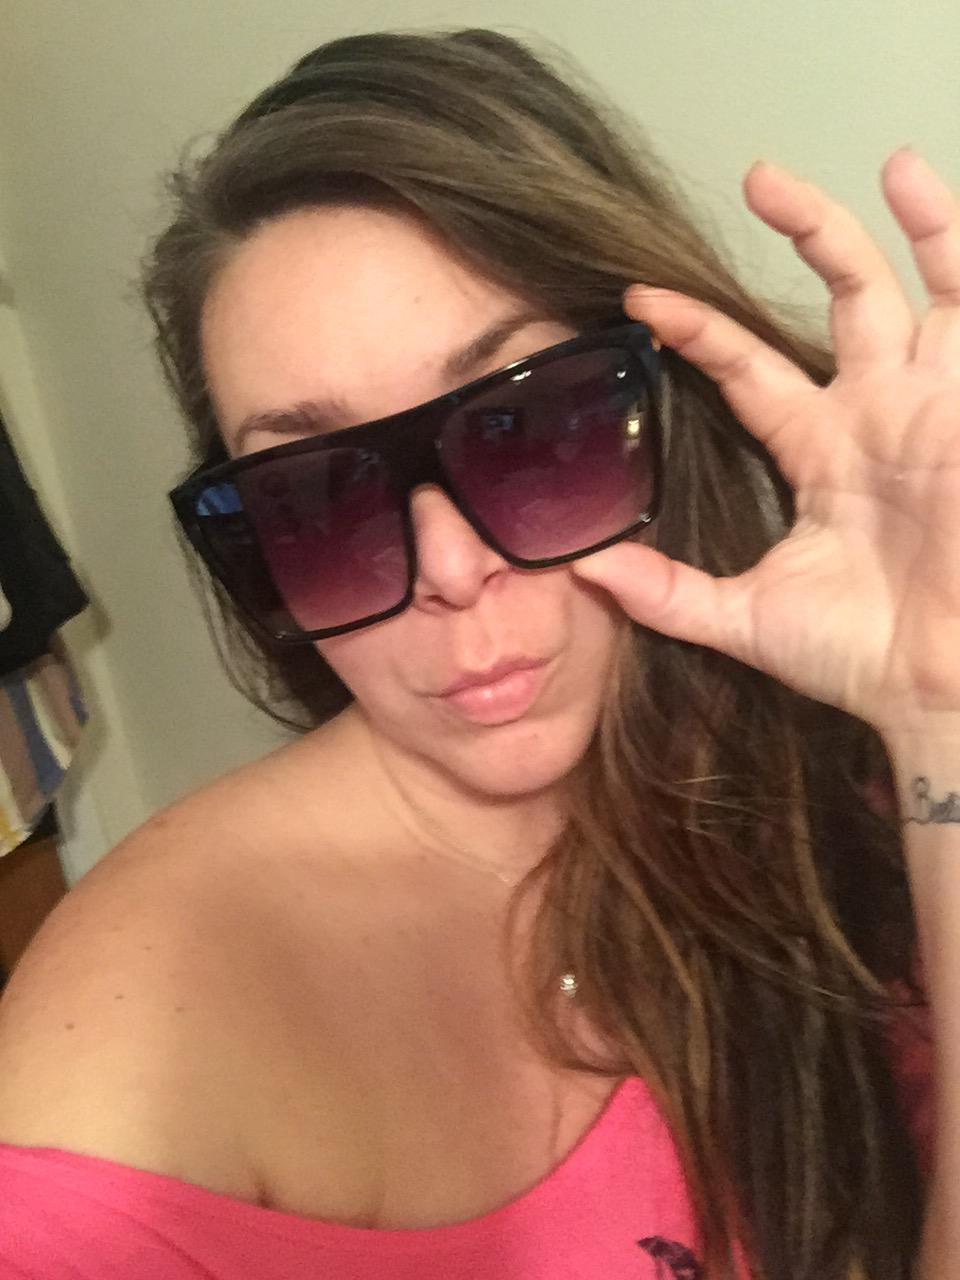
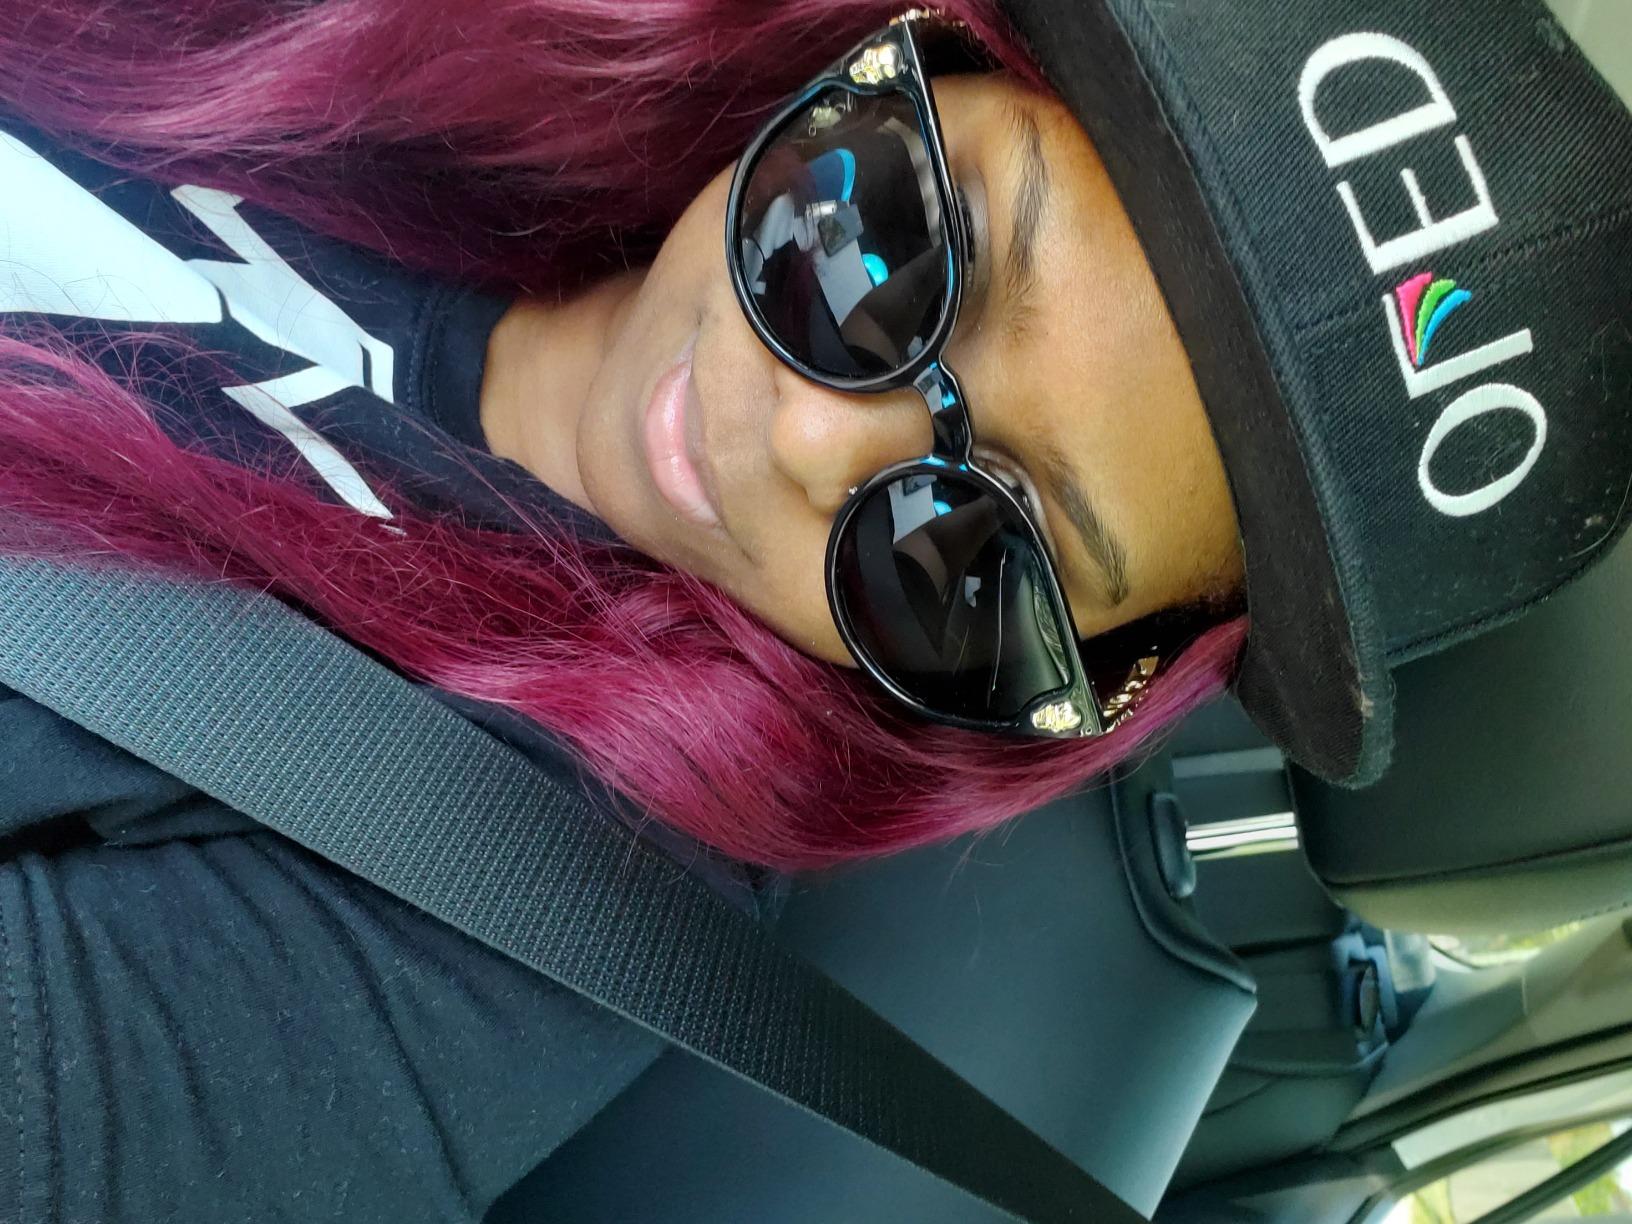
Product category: accessories_sunglasses
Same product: no